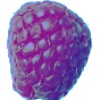
Label: Raspberry 1